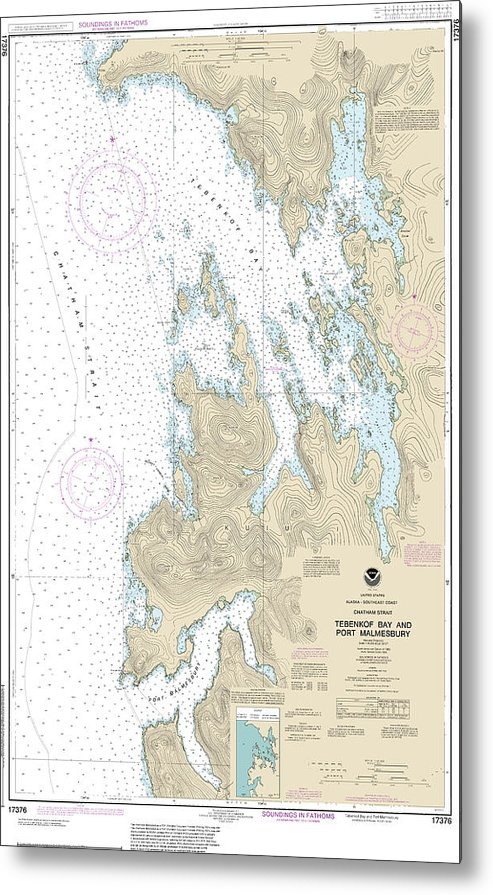
Nautical Chart-17376 Tebenkof Bay-Port Malmesbury - Metal Print
Bring bold sophistication and lasting brilliance to your walls with a SeaKoast Metal Nautical Chart Print — where modern craftsmanship meets maritime heritage. Each chart is created with the insight and experience of a U.S. Coast Guard Licensed Master Captain who has spent decades at sea. Authentic NOAA Nautical Charts Each chart is faithfully reproduced from official NOAA sources and infused into a high-grade aluminum panel using advanced dye-sublimation printing. Every channel, buoy, and depth contour is rendered with remarkable clarity and accuracy. Vibrant and Modern Finish The sleek metal surface delivers rich color, sharp contrast, and a luminous sheen that enhances any coastal interior — from contemporary homes to yacht club lounges. Durable and Weather-Resistant Built to withstand humidity, salt air, and UV exposure. Ideal for bright rooms, oceanfront spaces, or onboard display where durability matters most. Ready to Hang Each print includes a float mount system for effortless, frameless display. The print appears to hover slightly off the wall, adding depth and elegance to your décor. 100% Satisfaction Guarantee Order with confidence. Every SeaKoast metal print is backed by our 100% money-back, no-questions-asked guarantee for total peace of mind.
Brand: Pixels
Category: Home & Garden > Decor > Artwork